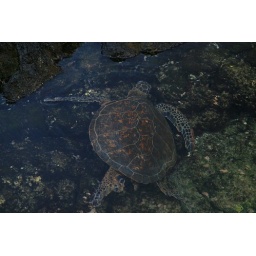
Green turtle in shallow water